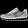
Label: Sneaker